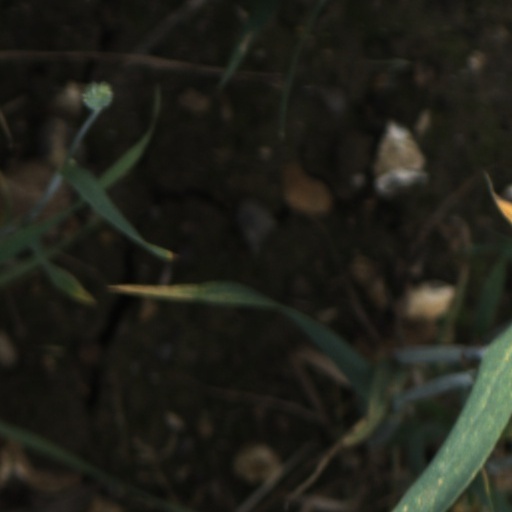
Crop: wheat